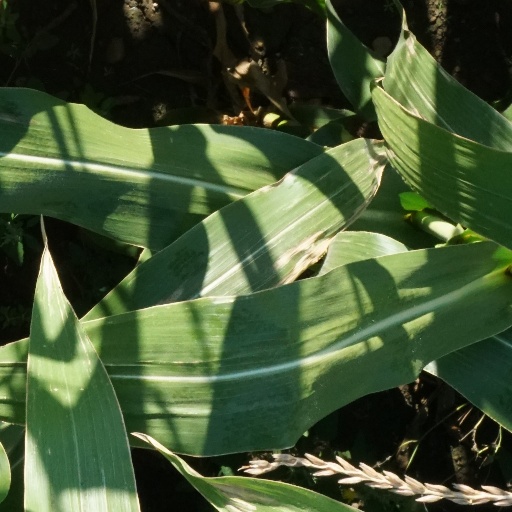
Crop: maize; corn